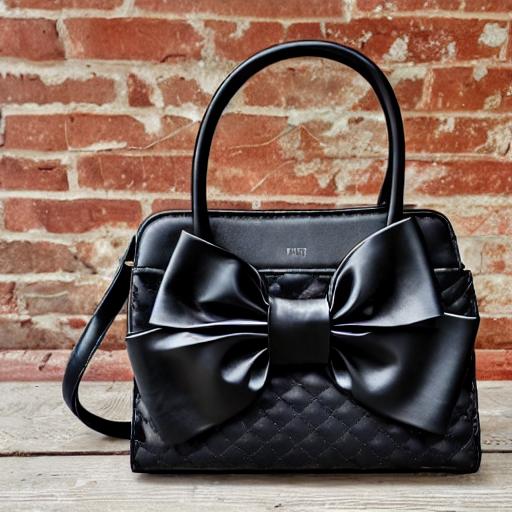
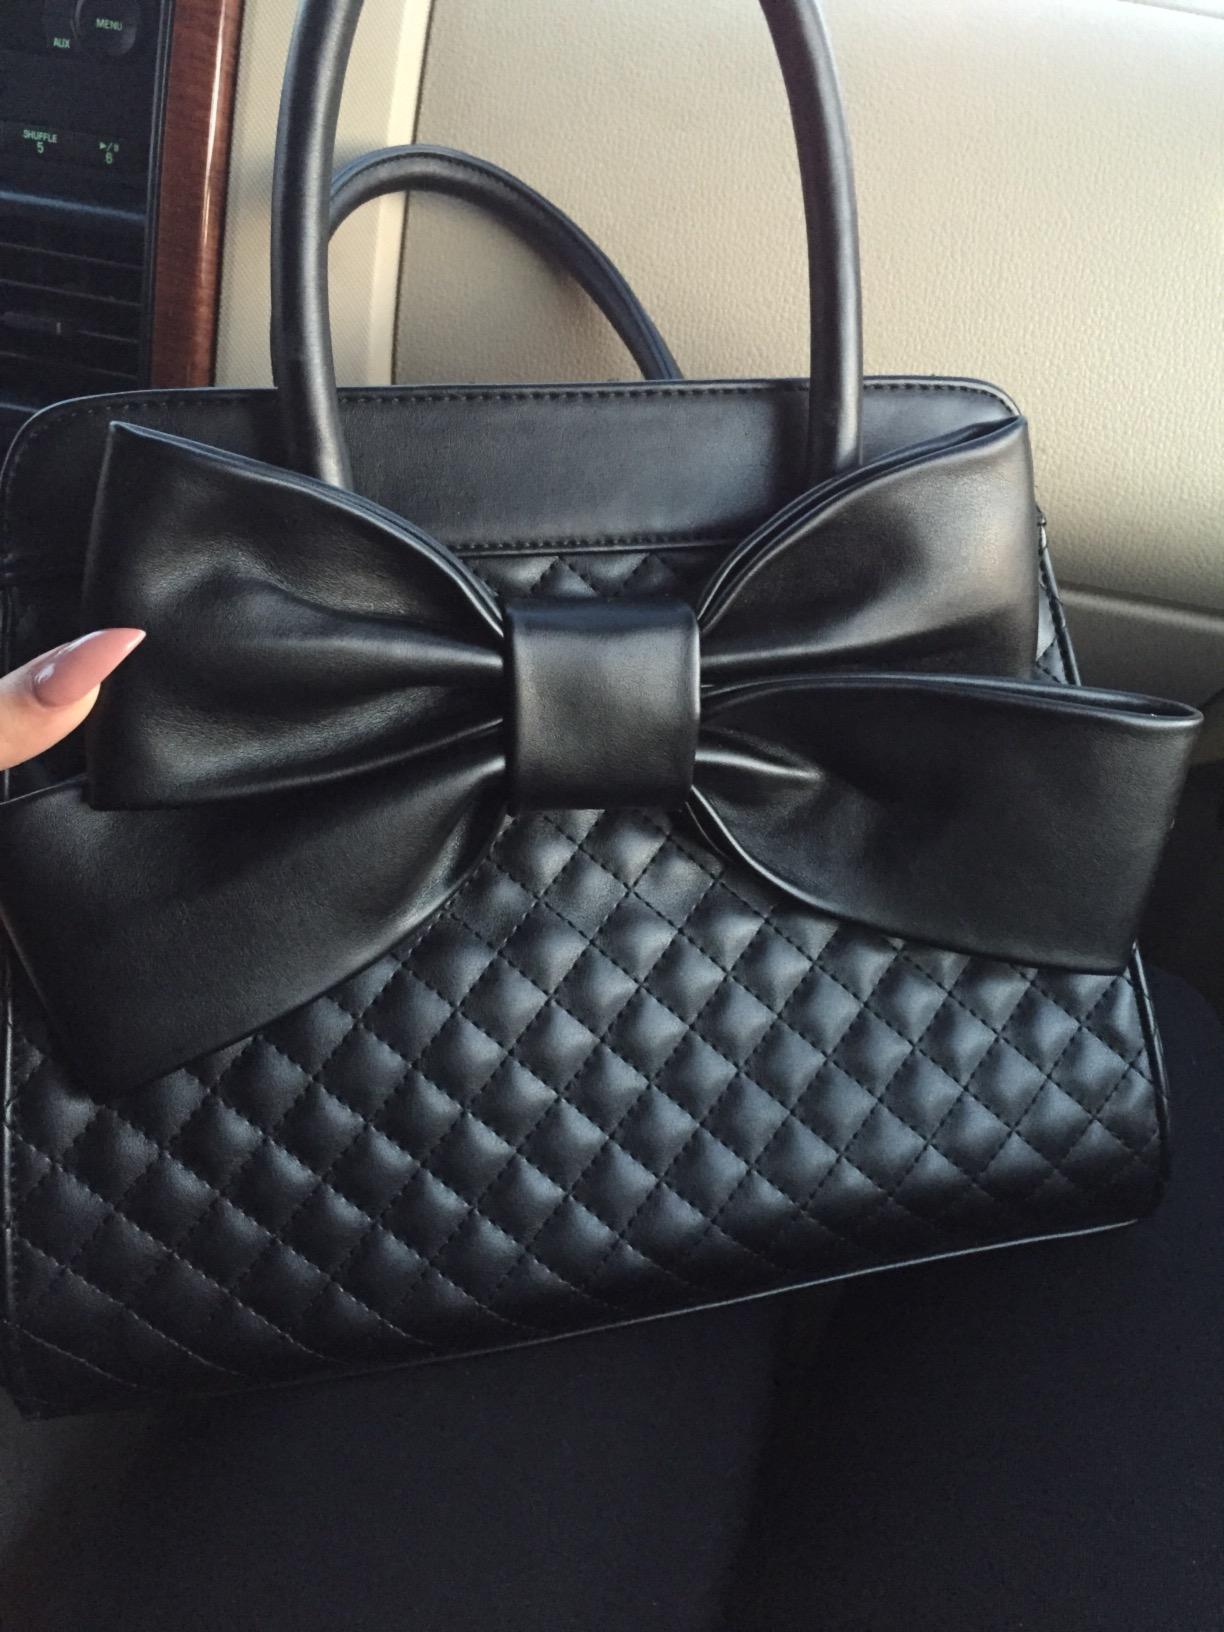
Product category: accessories_handbag
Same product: no